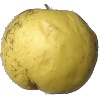
Label: Apple Golden 1